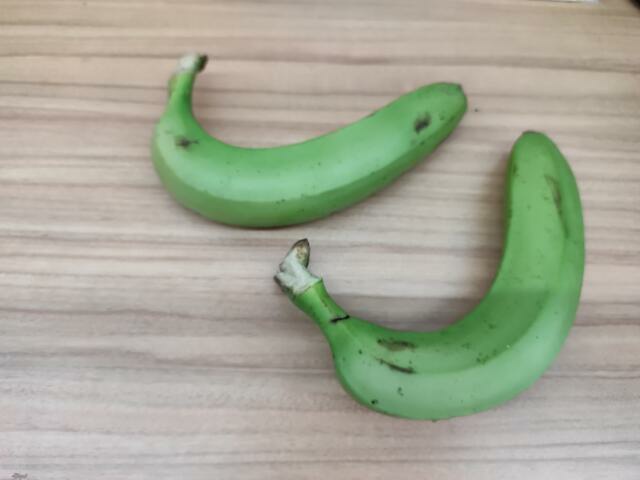
Label: Raw_Banana